Matt Green (footballer)

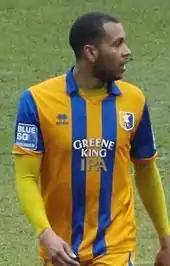
Green playing for Mansfield Town in 2013

On 22 July 2011, it was announced that Green would be joining Mansfield Town on loan until 31 December of the same year, with £2,000 donated towards the transfer by fans' group The 12th Stag. He was an immediate hit, scoring 14 goals in 25 appearances, and signed an 18-month contract with the club on 1 January 2012. He scored on his first day as a permanent Mansfield player in a 2–2 draw away to York City, and went on to score 56 goals in just 92 appearances for the club in the Conference.